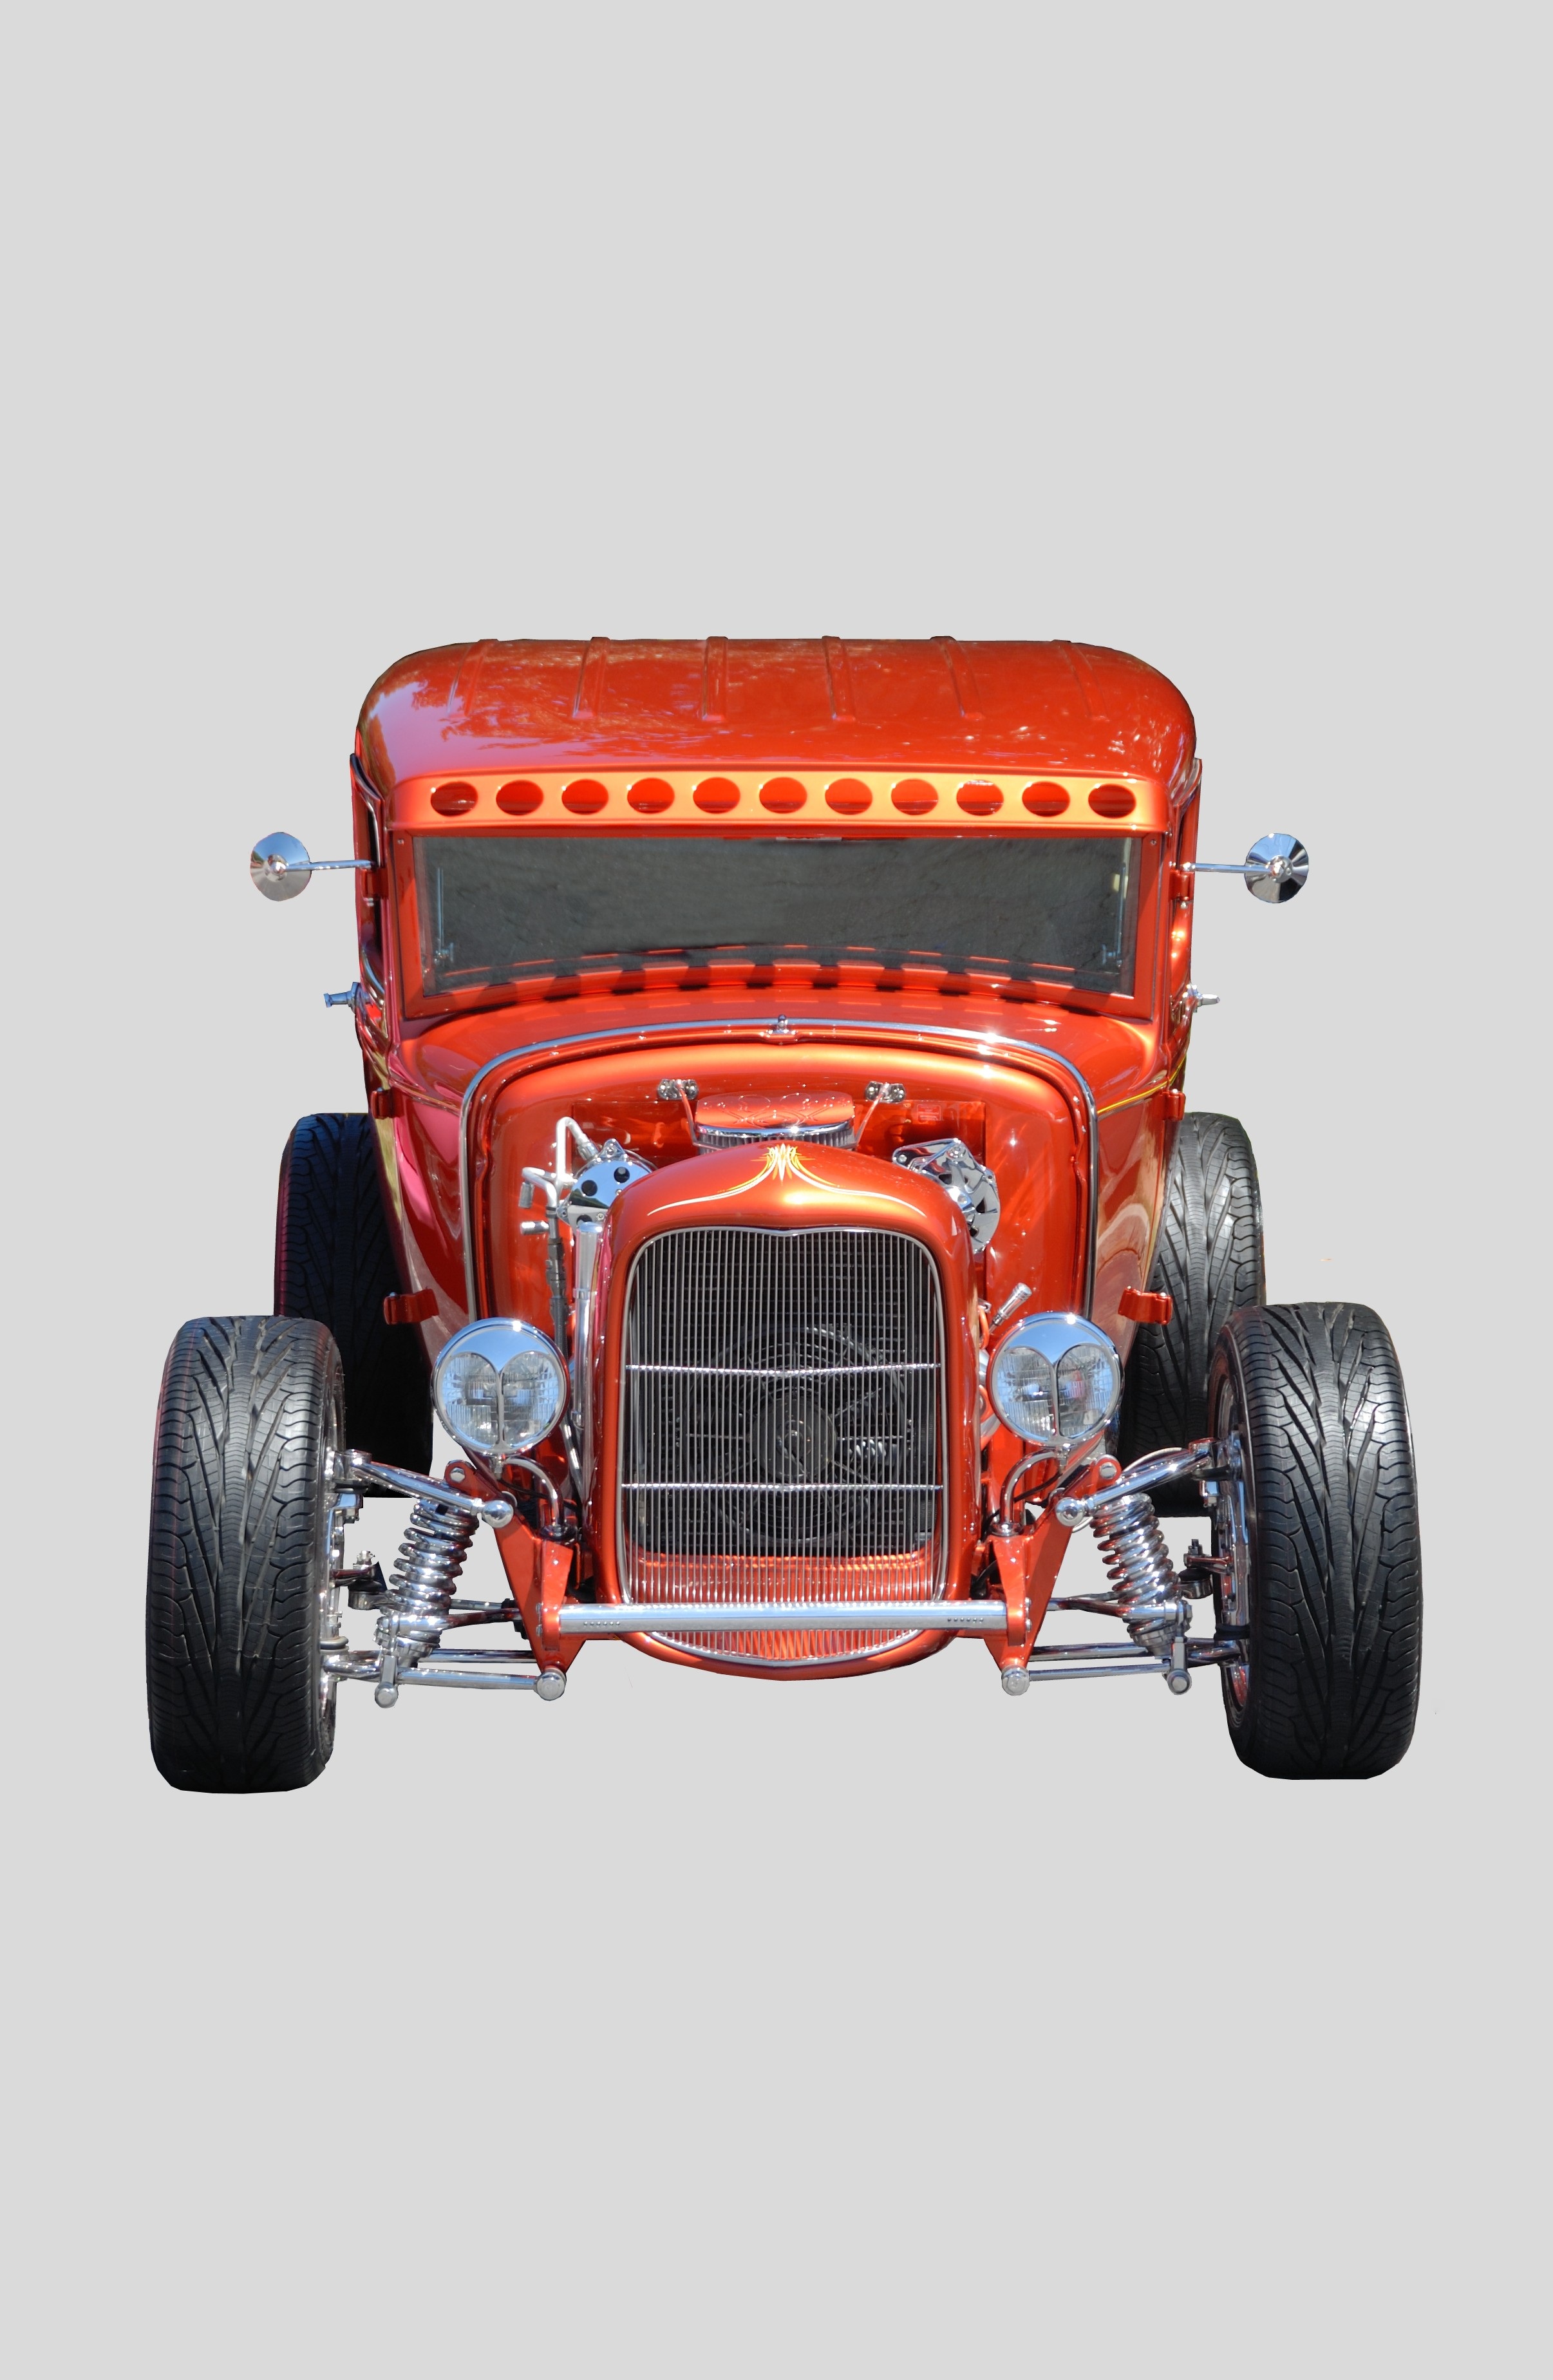
road, car, retro, old, isolated, transportation, red, vehicle, drive, auto, nostalgia, speed, vintage car, race car, fun, background, design, cool, classic, roadster, fast, restored, collector, customized, hot rod, model car, land vehicle, touring car, automobile make, luxury vehicle